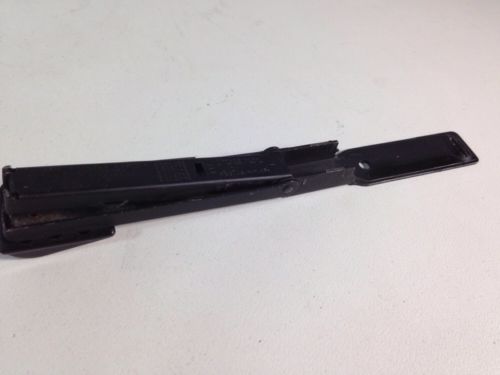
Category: stapler